Khun Sa

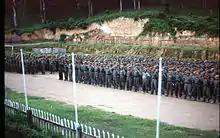
Khun Sa's forces at Ner Mone, Shan State, 1990.

In the 1990s Khun Sa's influence and power in the region declined. Part of this was due to the opening of new trade routes for heroin that ran from Yunnan to ports in southeastern China, which reduced his importance as a middleman for the drug along the Thai border. Other drug trafficking routes opened up to India, Laos, and Cambodia, which Khun Sa did not control. In the early 1990s his organization began to be challenged militarily by another nominally independent ethnic rebel organization in northern Myanmar, the United Wa State Army. This conflict put pressure on his leadership.